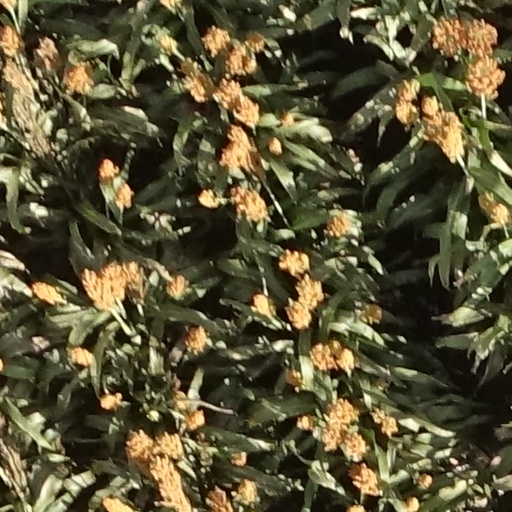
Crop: sorghum